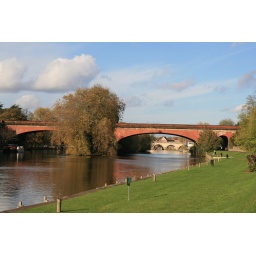
Maidenhead rail and road bridge in the background